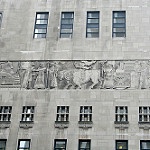
Scene: Outdoor